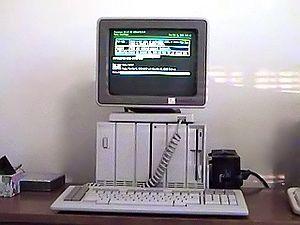
Convergent Technologies Operating System est un système d'exploitation développée par la société Convergent Technologie.